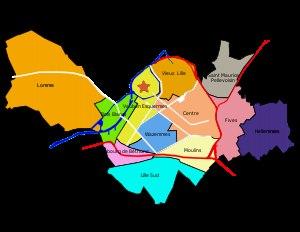
Lille est une ville du nord de la France, préfecture du département du Nord et chef-lieu de la région Hauts-de-France.
Depuis son origine, Lille comprend des quartiers ayant chacun leur particularité. Leur nombre s’est accru avec l’extension urbaine. Les quartiers qui correspondaient strictement aux paroisses jusqu’en 1790, se distinguent ensuite des circonscriptions religieuses par des divisions en arrondissements puis en 10 quartiers au XXIᵉ siècle.